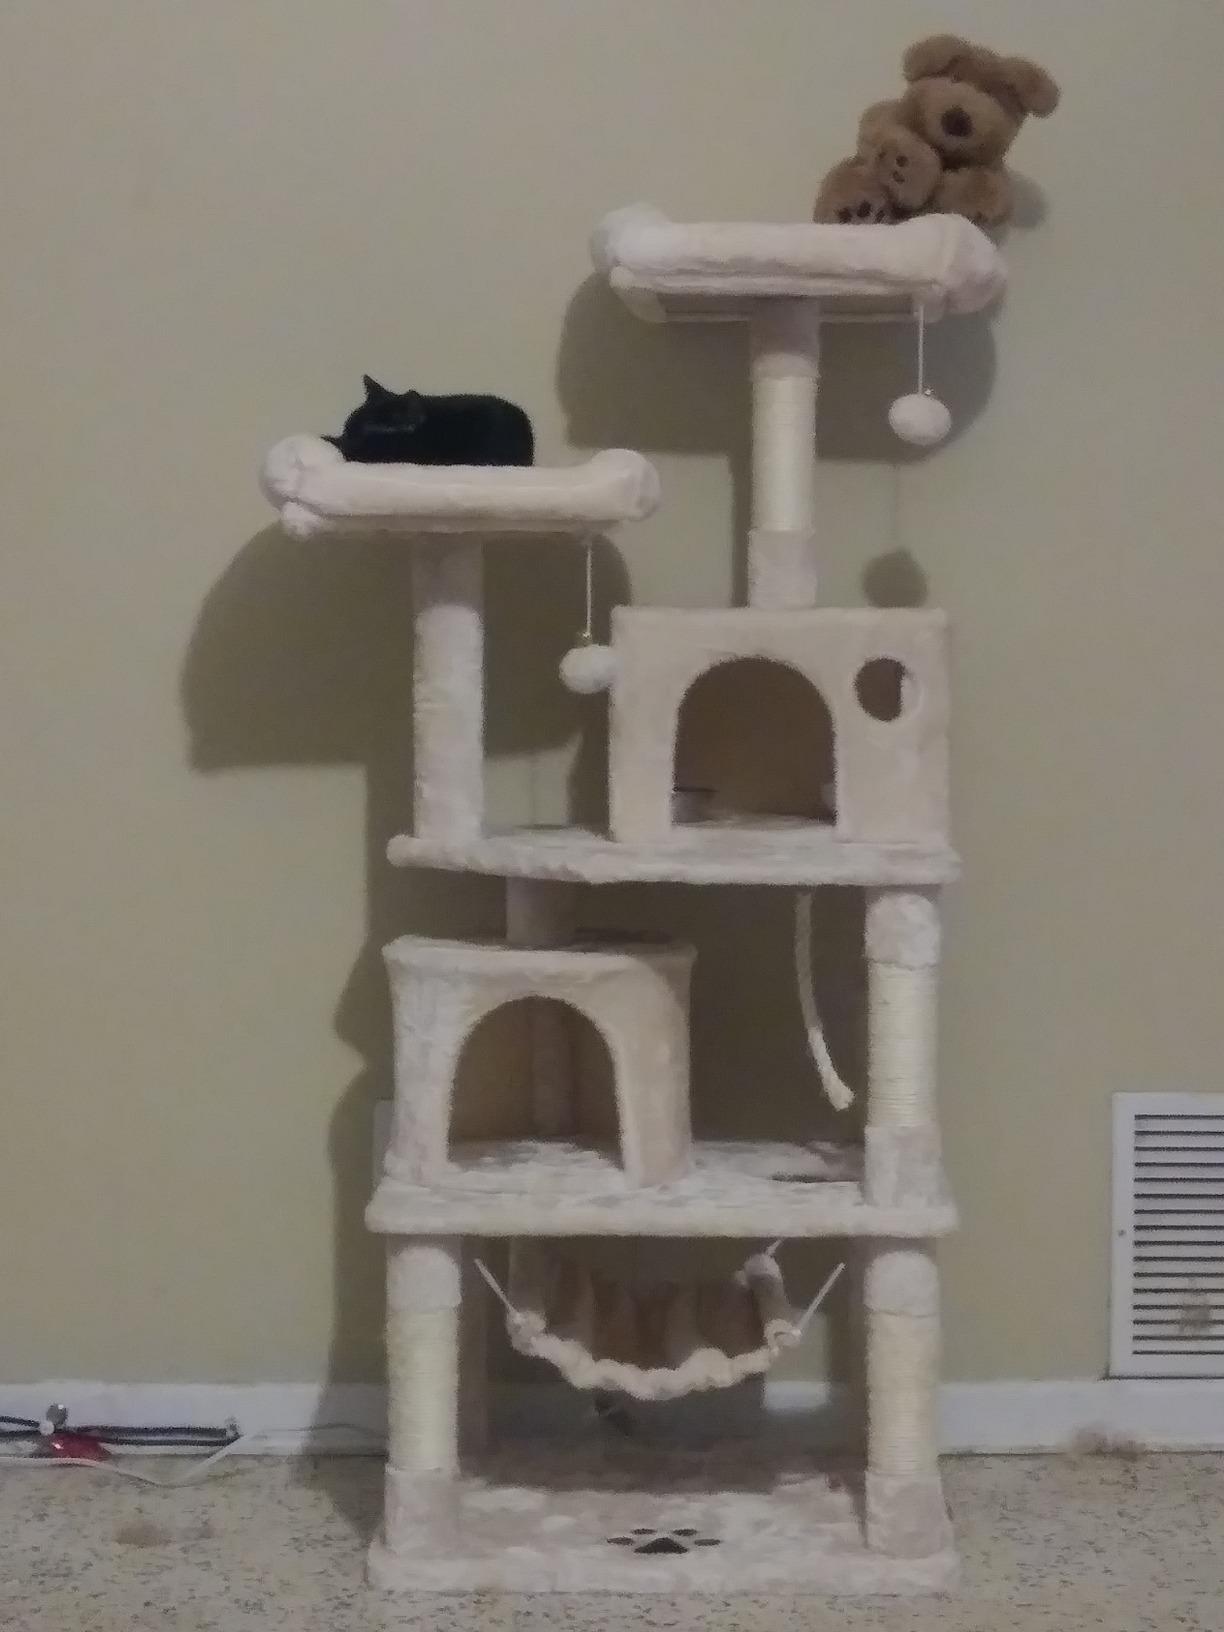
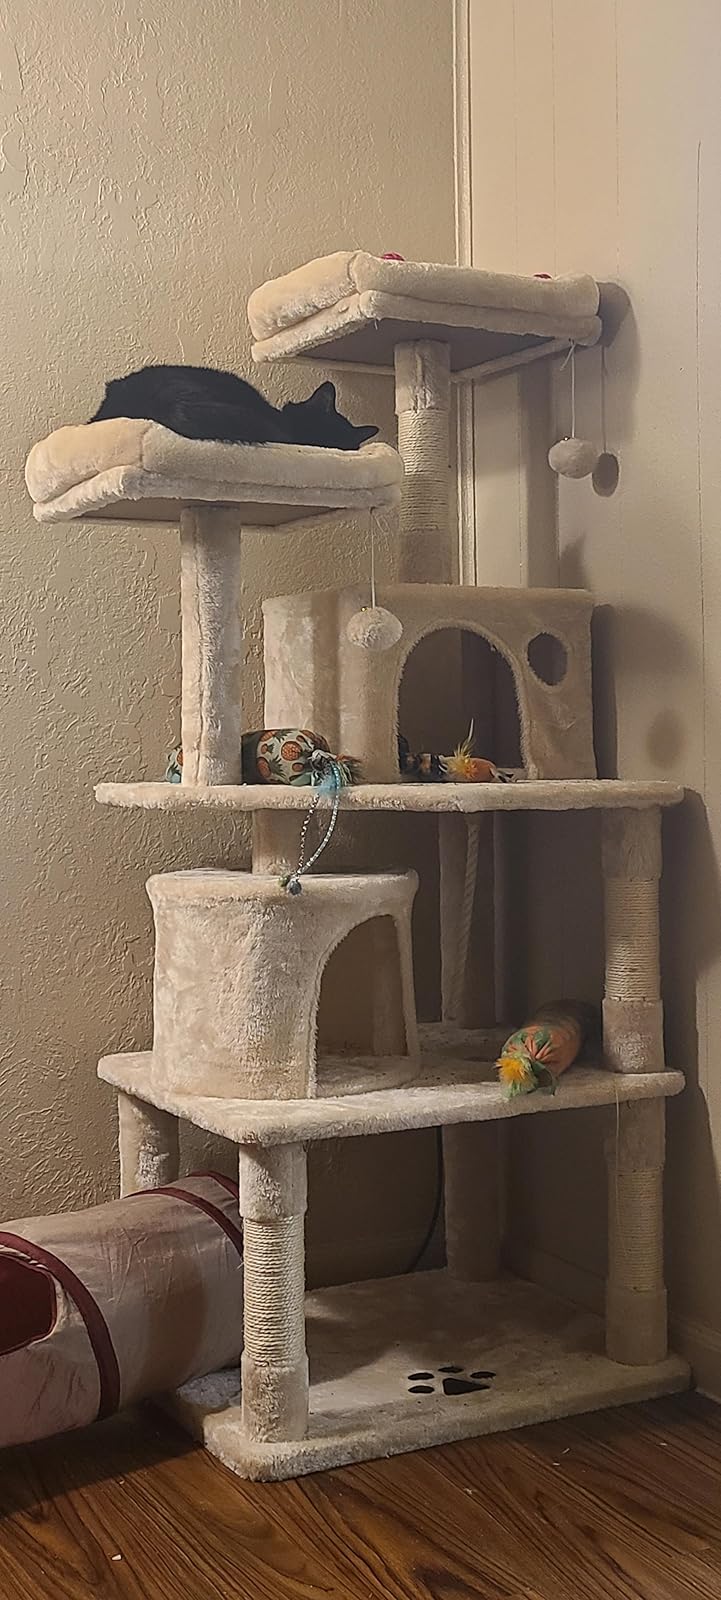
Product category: items_cat tree
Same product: yes